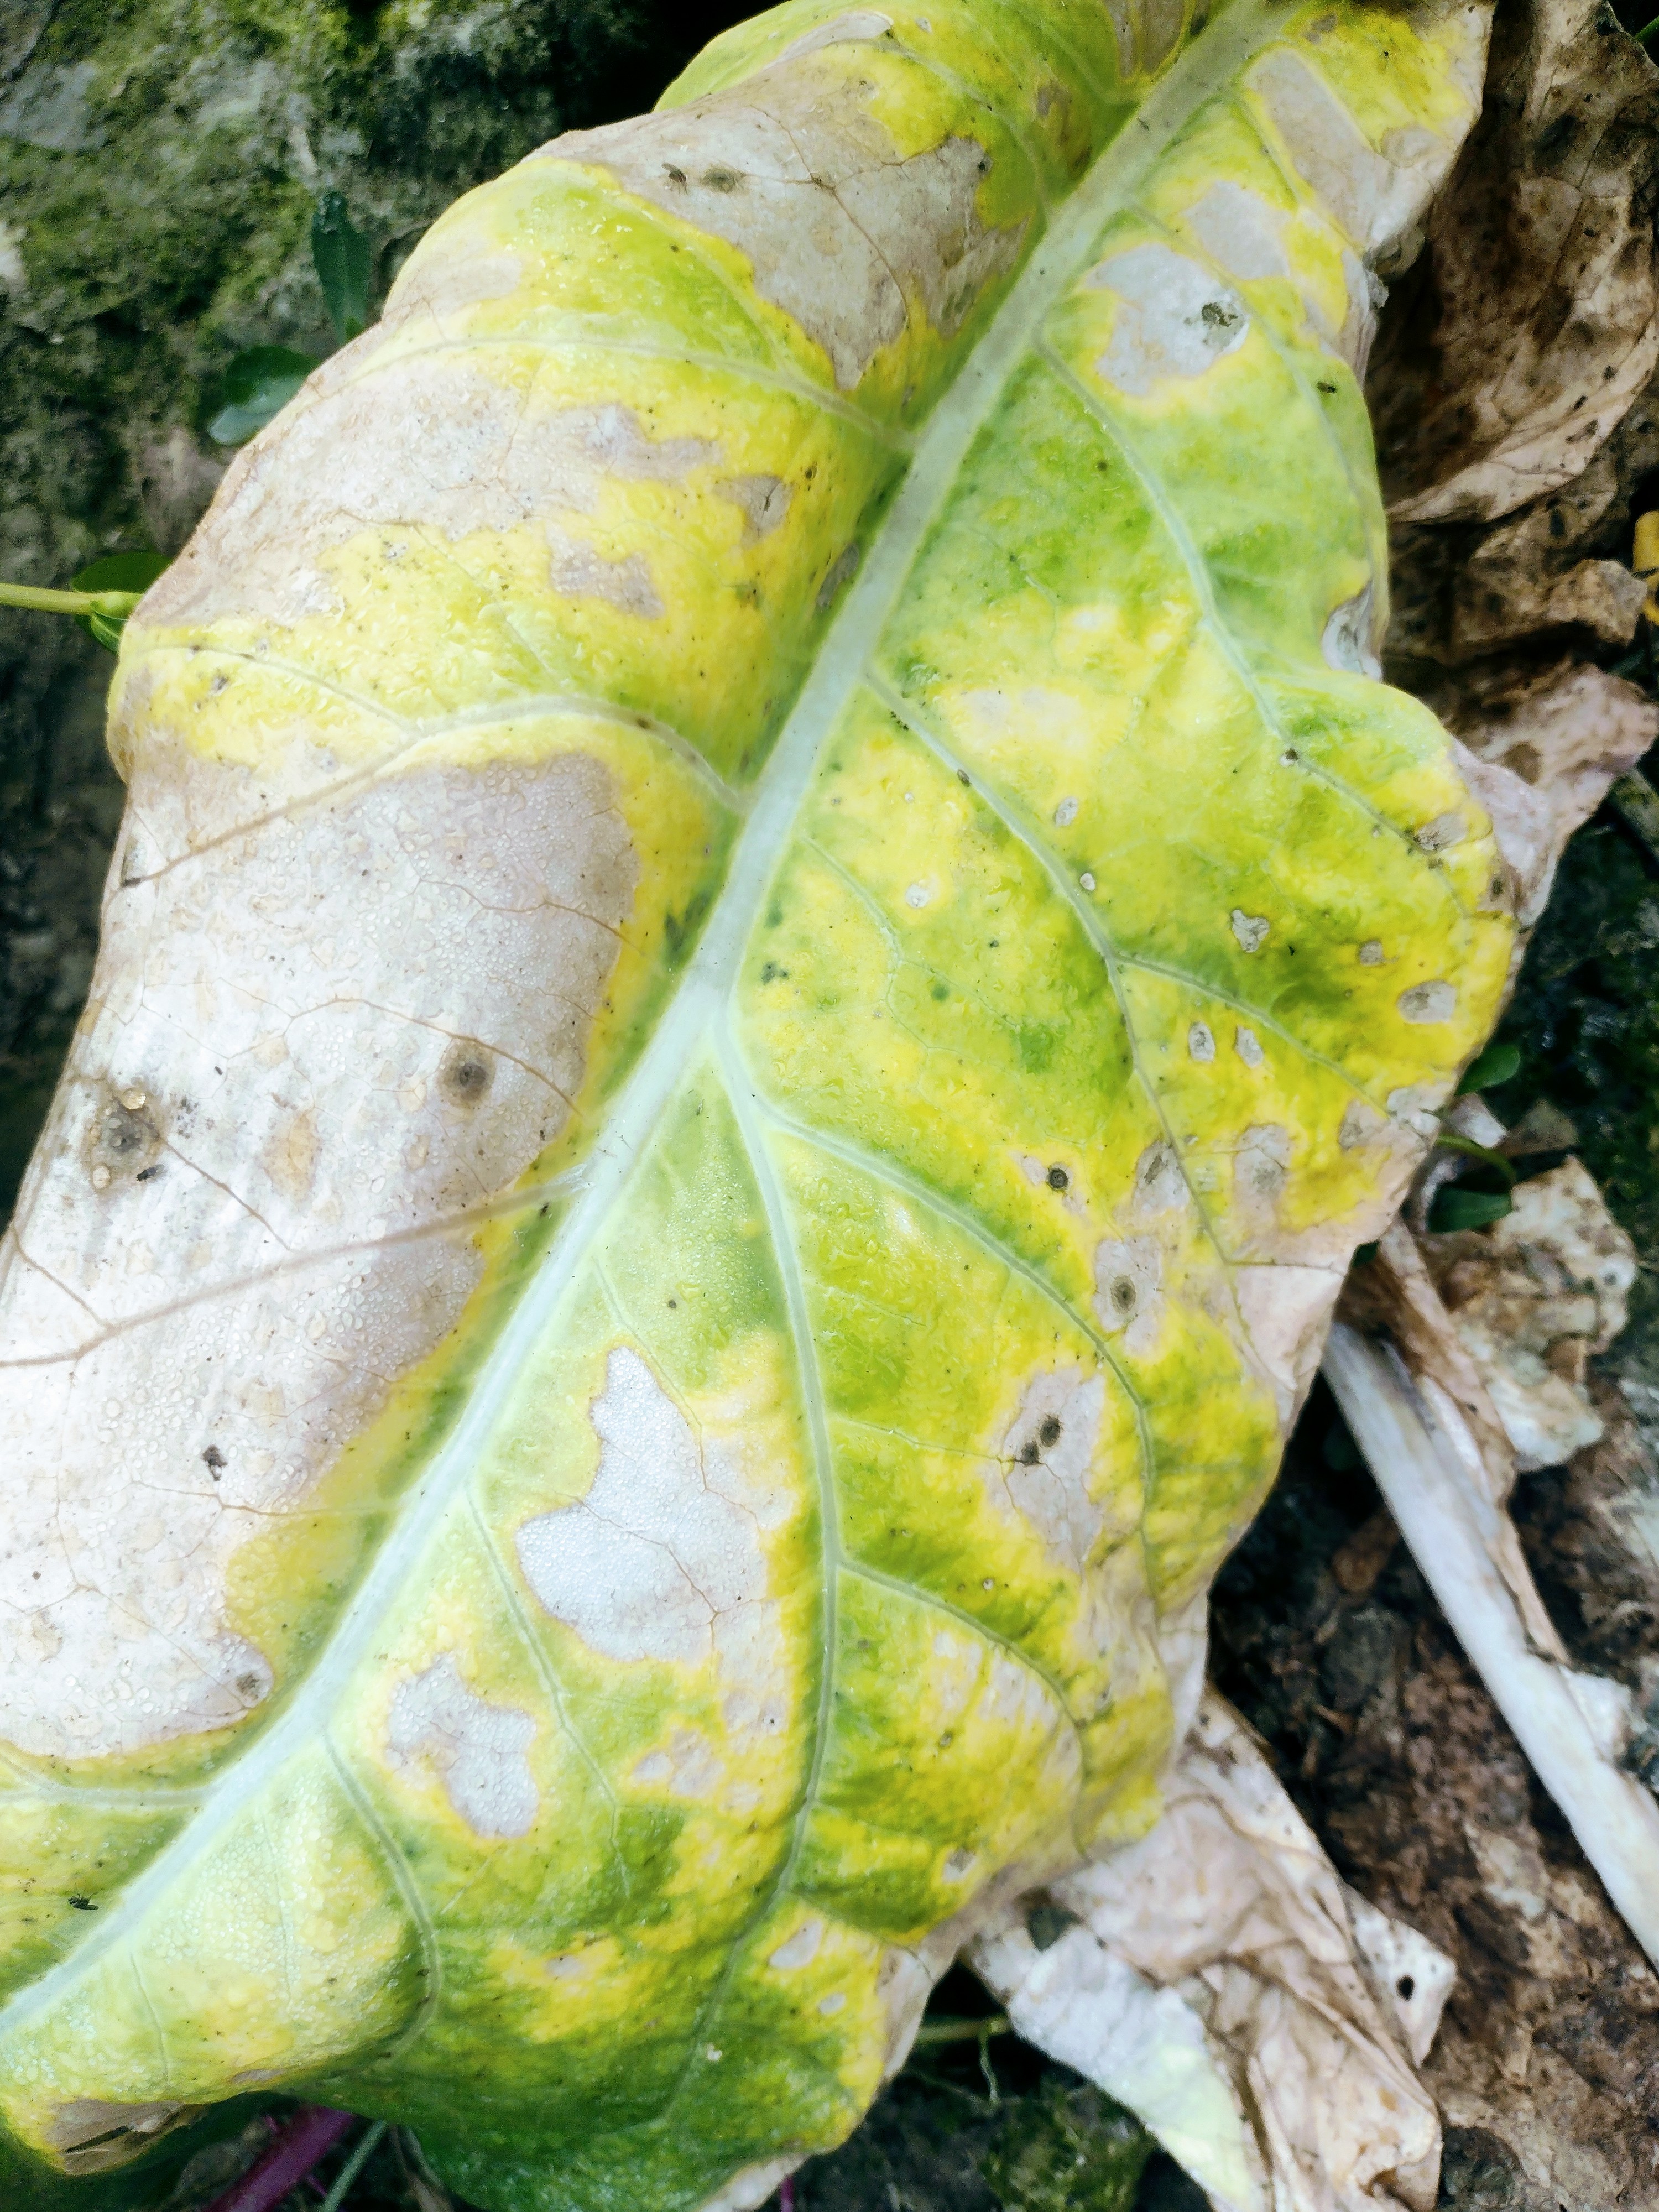
Label: Downy Mildew